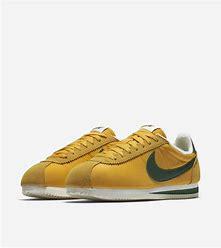
Brand: Nike
Model: Classic Cortez Nylon